Wolf Bauer

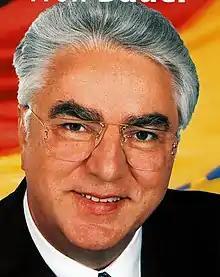
Wolf Bauer's candidate poster for the 1998 federal election

Wolf Bauer (born 5 March 1939 in Steinach, Thuringia) is a German politician and member of the conservative CDU. A pharmacist by profession, he was a member of the Bundestag from 1987 to 2009, representing Euskirchen – Rhein-Erft-Kreis II. Wolf Bauer is an honorary citizen of Astrakhan, Russia.